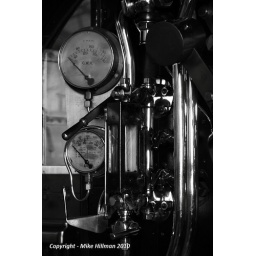
The pressure gauge and water gauge glass in the cab of GWR locomotive 'Lode Star'